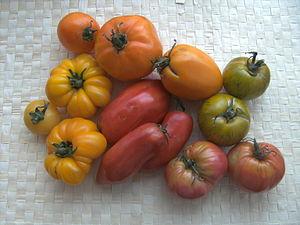
Tomates - diverses variétés de culture biologique à la ferme du Maustichi à Leernes (Fontaine-l'Évêque), près de Charleroi (Belgique)
Tomates urbaines, appelée en allemand Stadt-Tomaten, est une opération lancée en 2012 par l'organisation suisse Pro Specie Rara et visant à sauvegarder d'anciennes variétés de tomates menacées de disparition en les faisant cultiver par des citoyens volontaires.
La Tomate est une espèce de plantes herbacées du genre Solanum de la famille des Solanacées, originaire du Nord-Ouest de l'Amérique du Sud, largement cultivée pour son fruit. Le terme désigne aussi ce fruit charnu. La tomate se consomme comme un légume-fruit, crue ou cuite. Elle est devenue un élément incontournable de la gastronomie dans de nombreux pays, et tout particulièrement dans le bassin méditerranéen.